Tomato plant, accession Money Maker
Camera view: tilt-top (135 deg); turntable rotation: 90 degrees
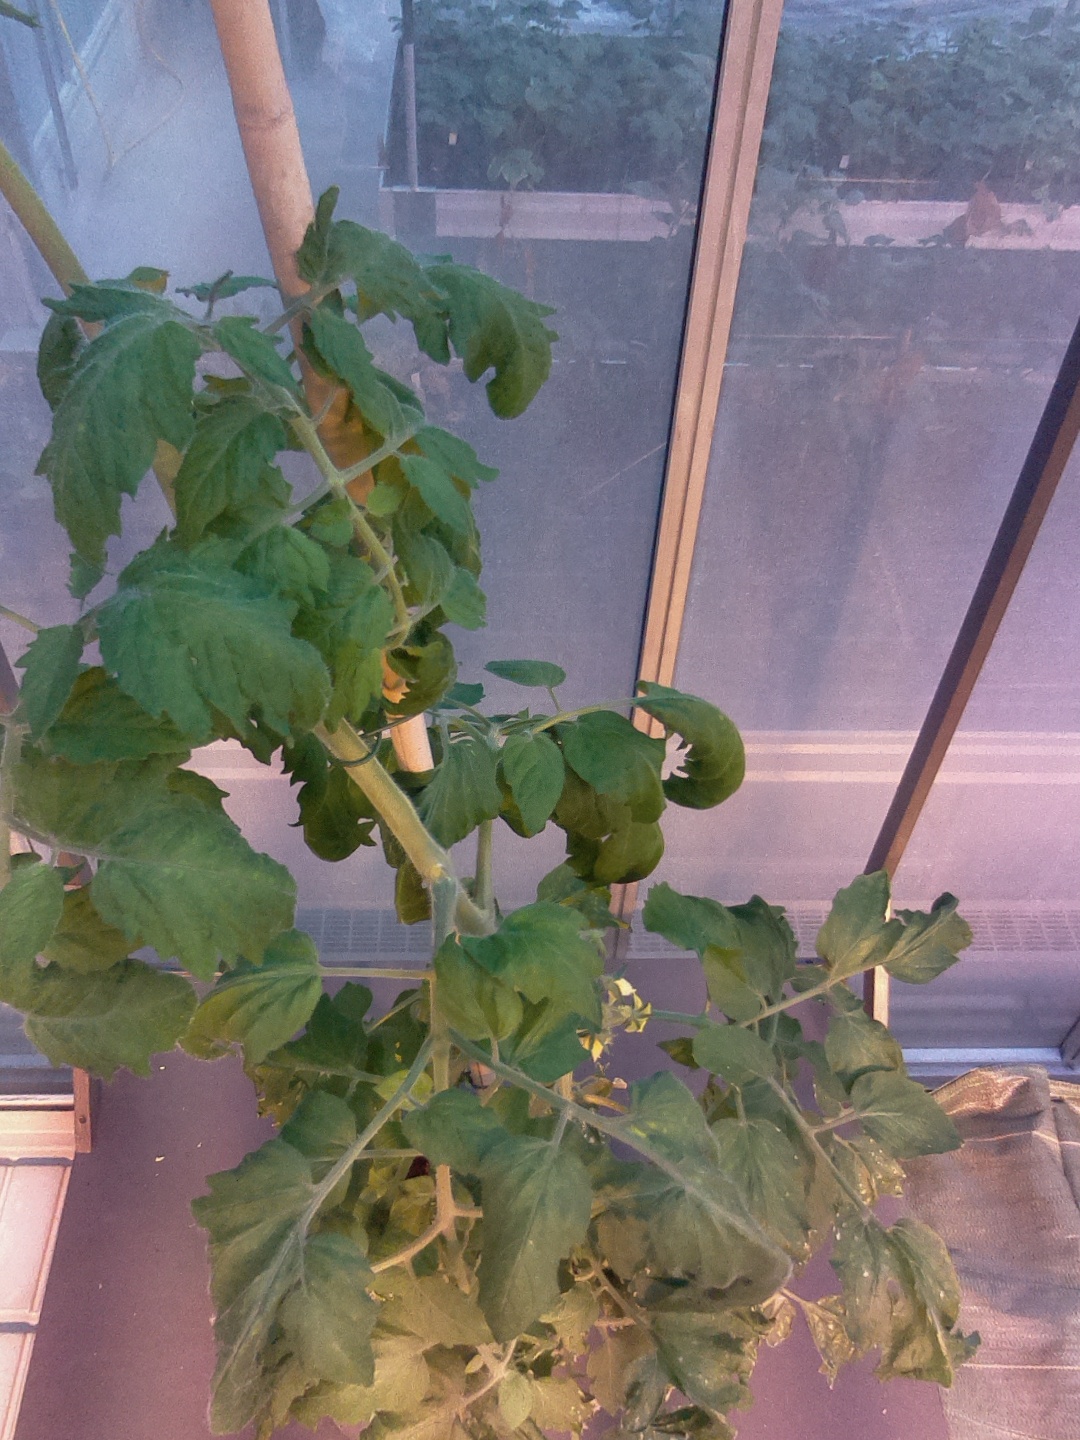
BBCH growth stage 63: 30%-40% of flowers open